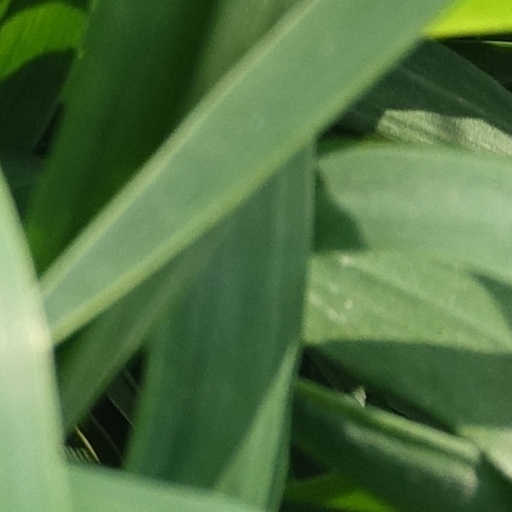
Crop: wheat